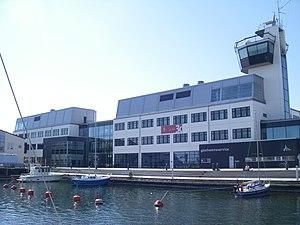
Kalmar est l'une des plus anciennes villes de Suède, construite sur le détroit de Kalmar, détroit de la mer Baltique. La commune de Kalmar compte 63 000 habitants dont environ 48 000 pour l'agglomération.